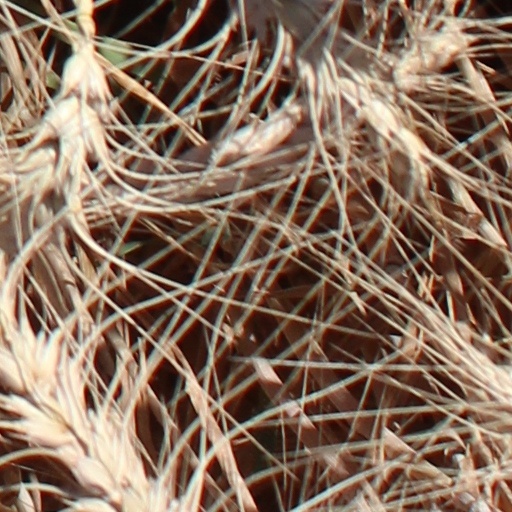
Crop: wheat